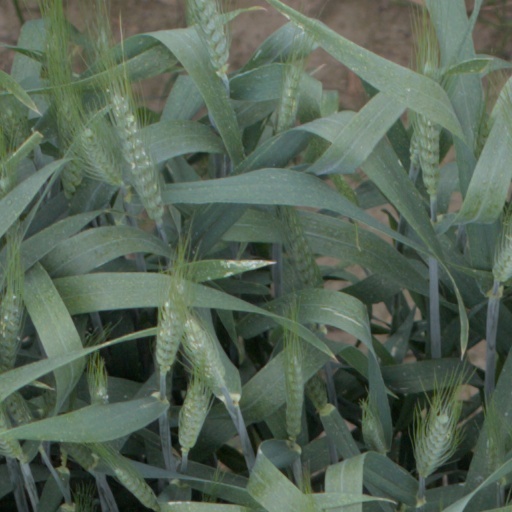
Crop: wheat